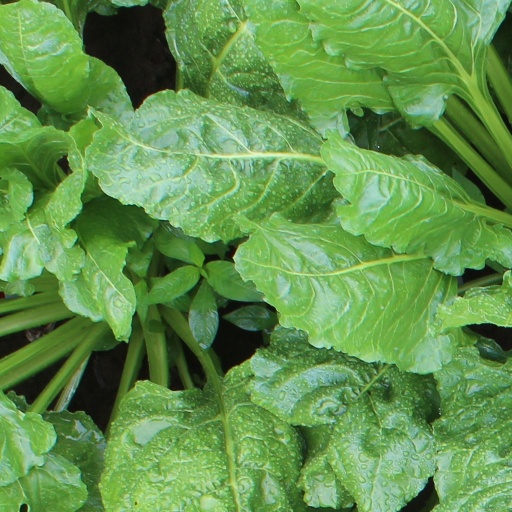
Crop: sugar beet